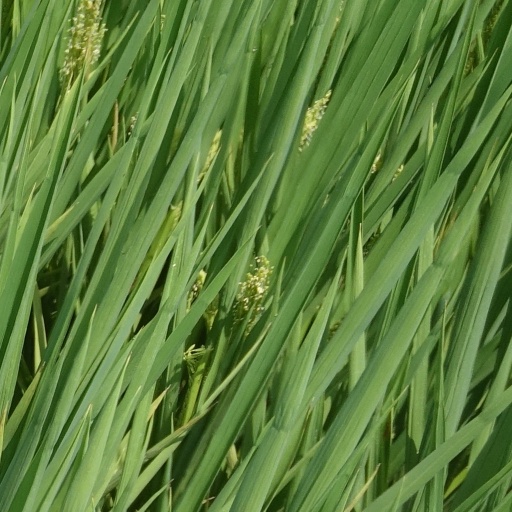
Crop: rice